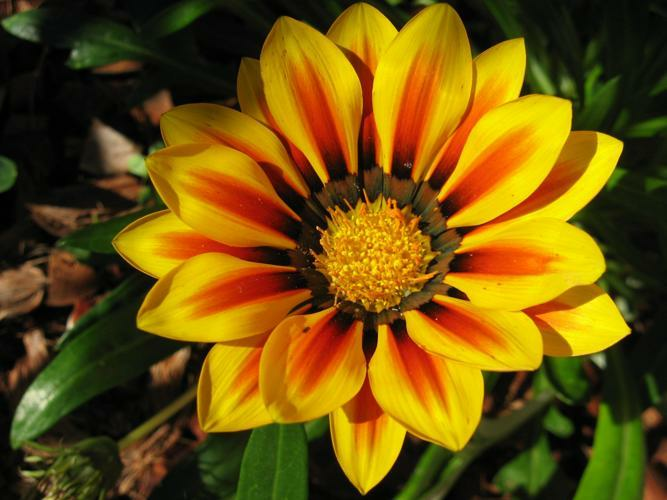
Flower: gazania